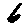
Label: 6